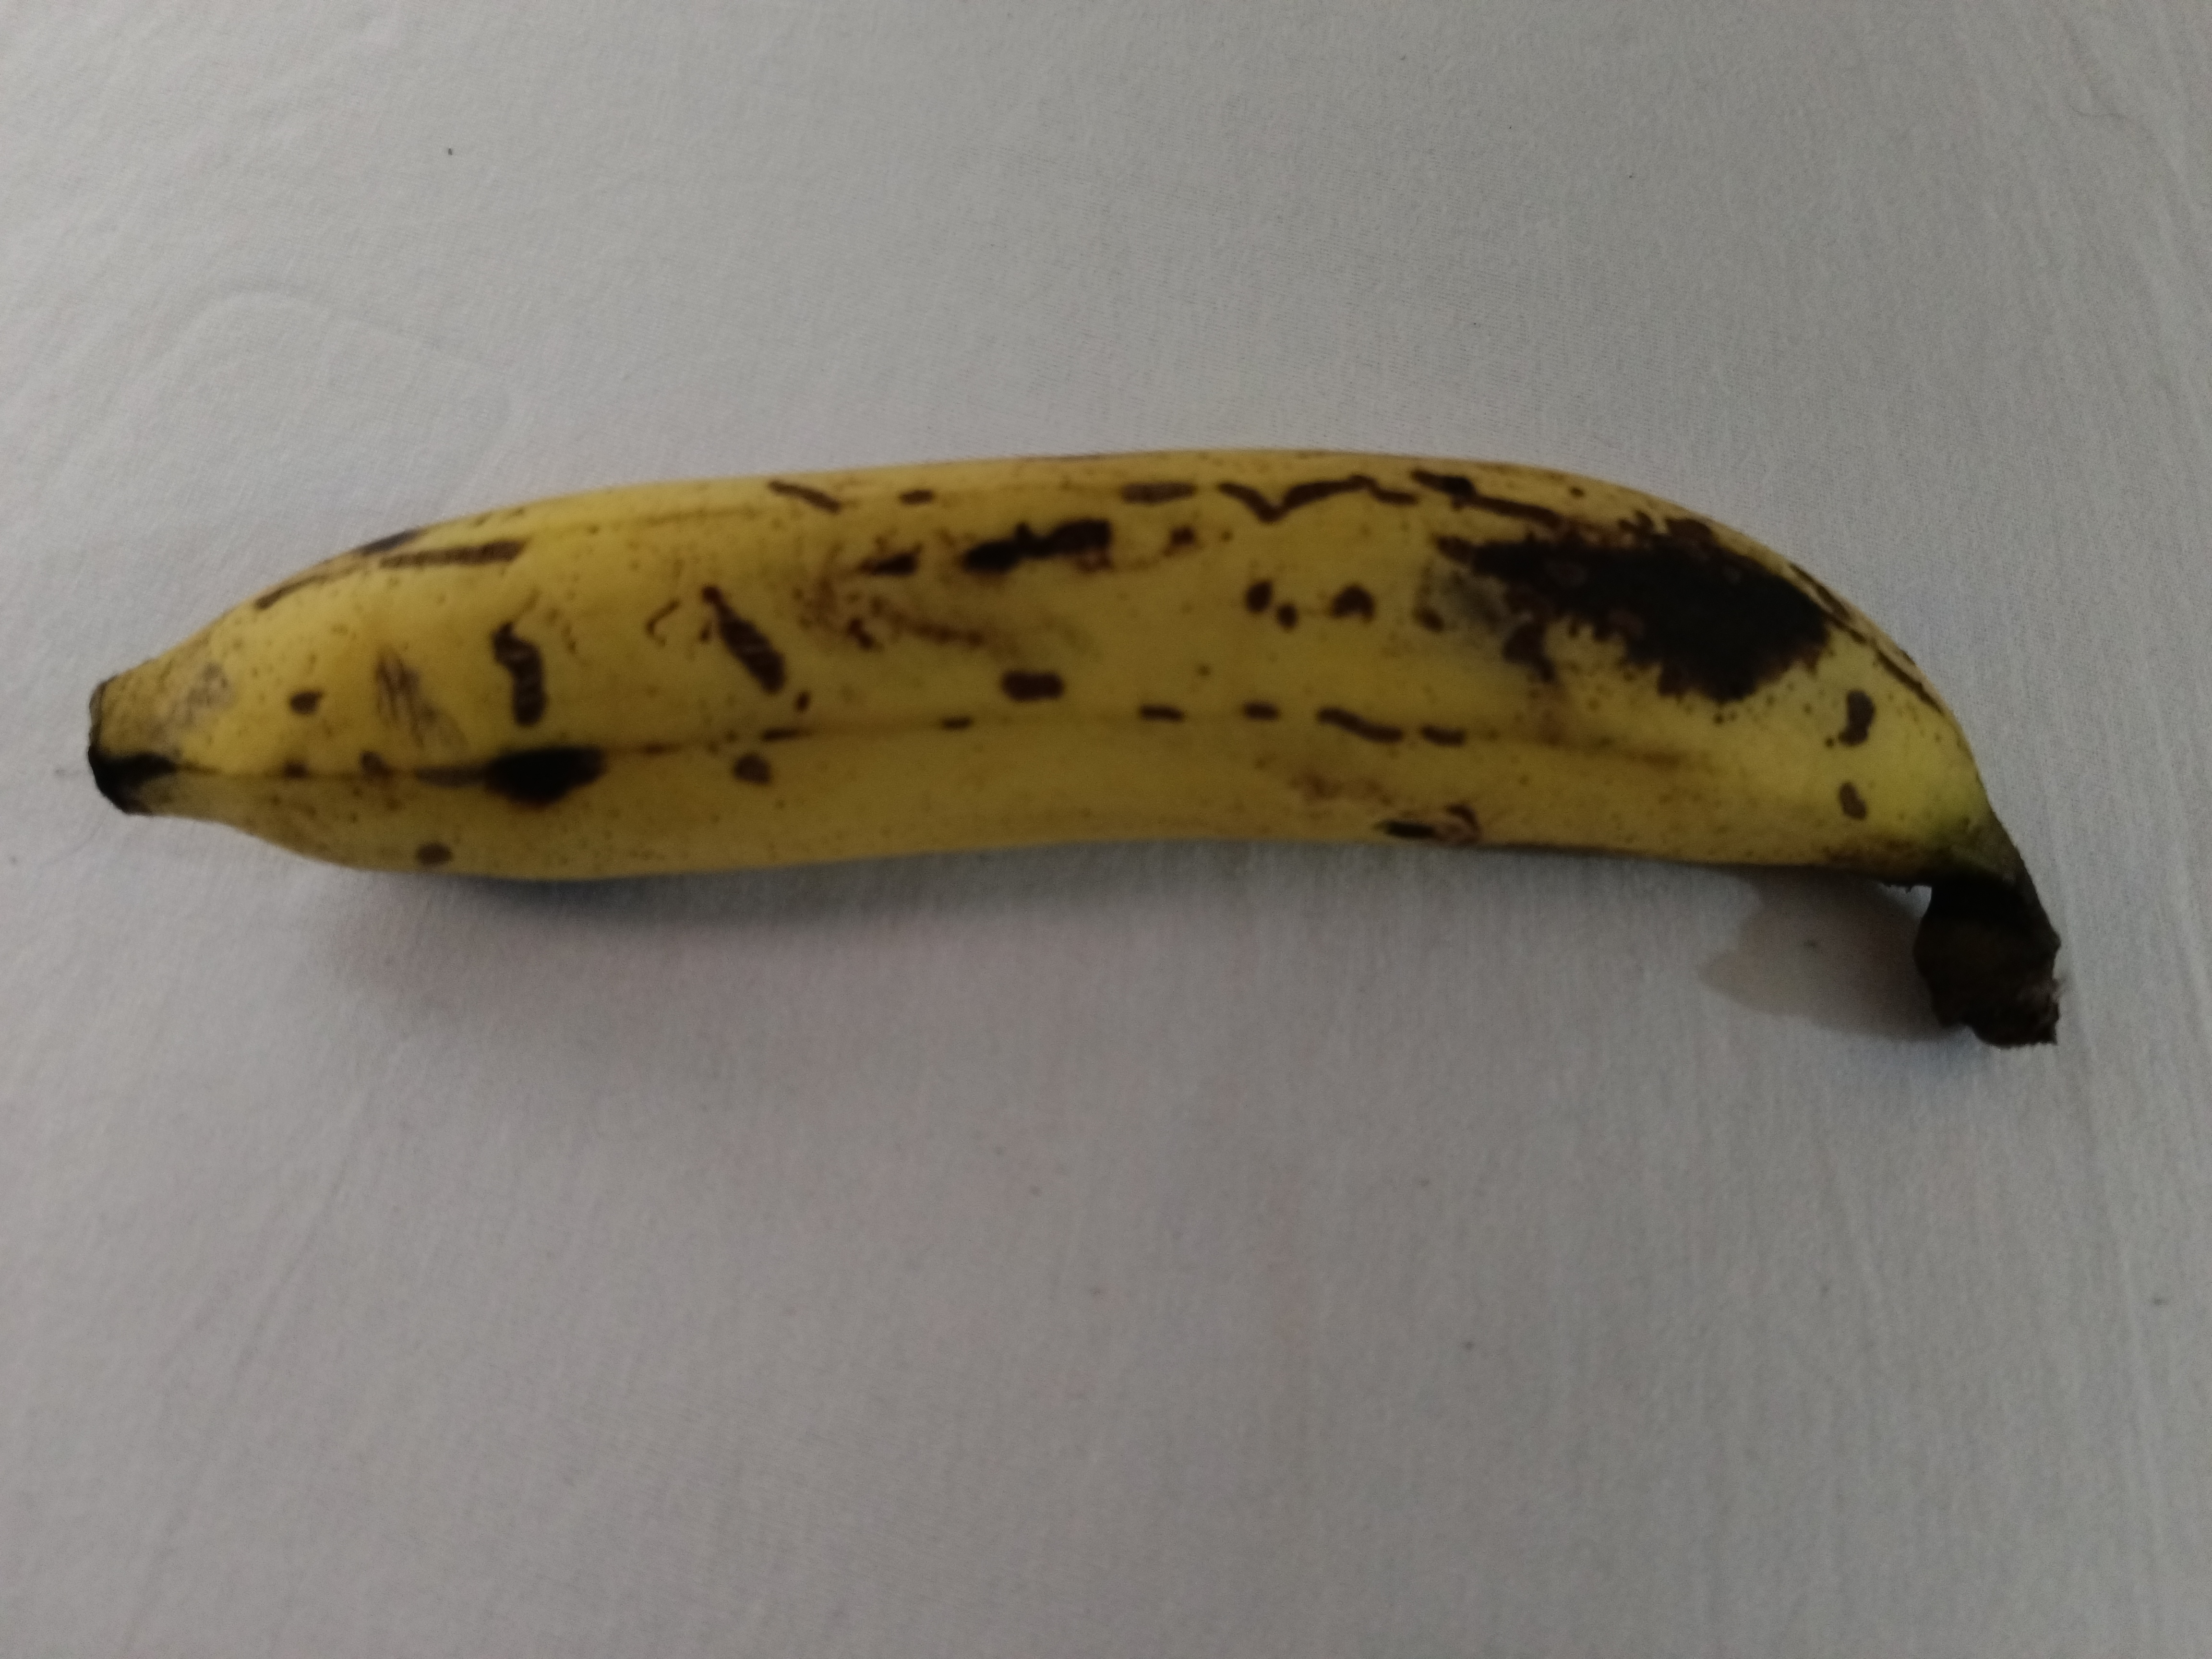
Banana variety: Shagor